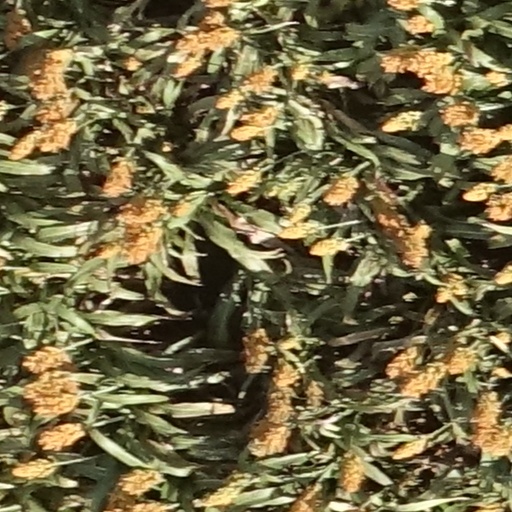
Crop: sorghum